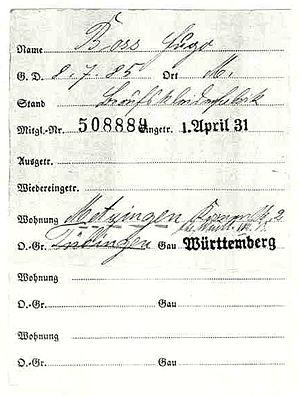
Hugo Ferdinand Boss, né le 8 juillet 1885 et mort le 9 août 1948, est un styliste allemand. Il est le fondateur de la compagnie de vêtements Hugo Boss. Adhérent du parti nazi, il en dessinera et réalisera bon nombre de vêtements officiels, notamment ceux de la SA et de la SS.